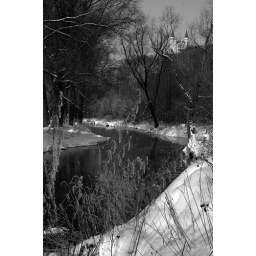
castle in the sky